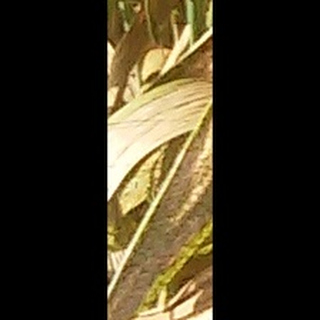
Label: wheat_brown_rust